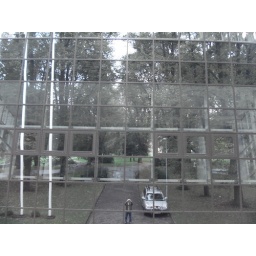
This was a rather ugly modern building in a park in Riga. Someone had cleaned the glass very well, though.